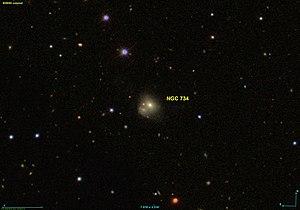
Image créée à l'aide du logiciel Aladin Sky Atlas du Centre de Données astronomiques de Strasbourg et des données de SDSS (Sloan Digital Sky Survey).
NGC 734 est une lointaine galaxie spirale barrée située dans la constellation de la Baleine à environ 545 millions d'années-lumière de la Voie lactée. Elle a été découverte par l'astronome américain Francis Leavenworth en 1885.